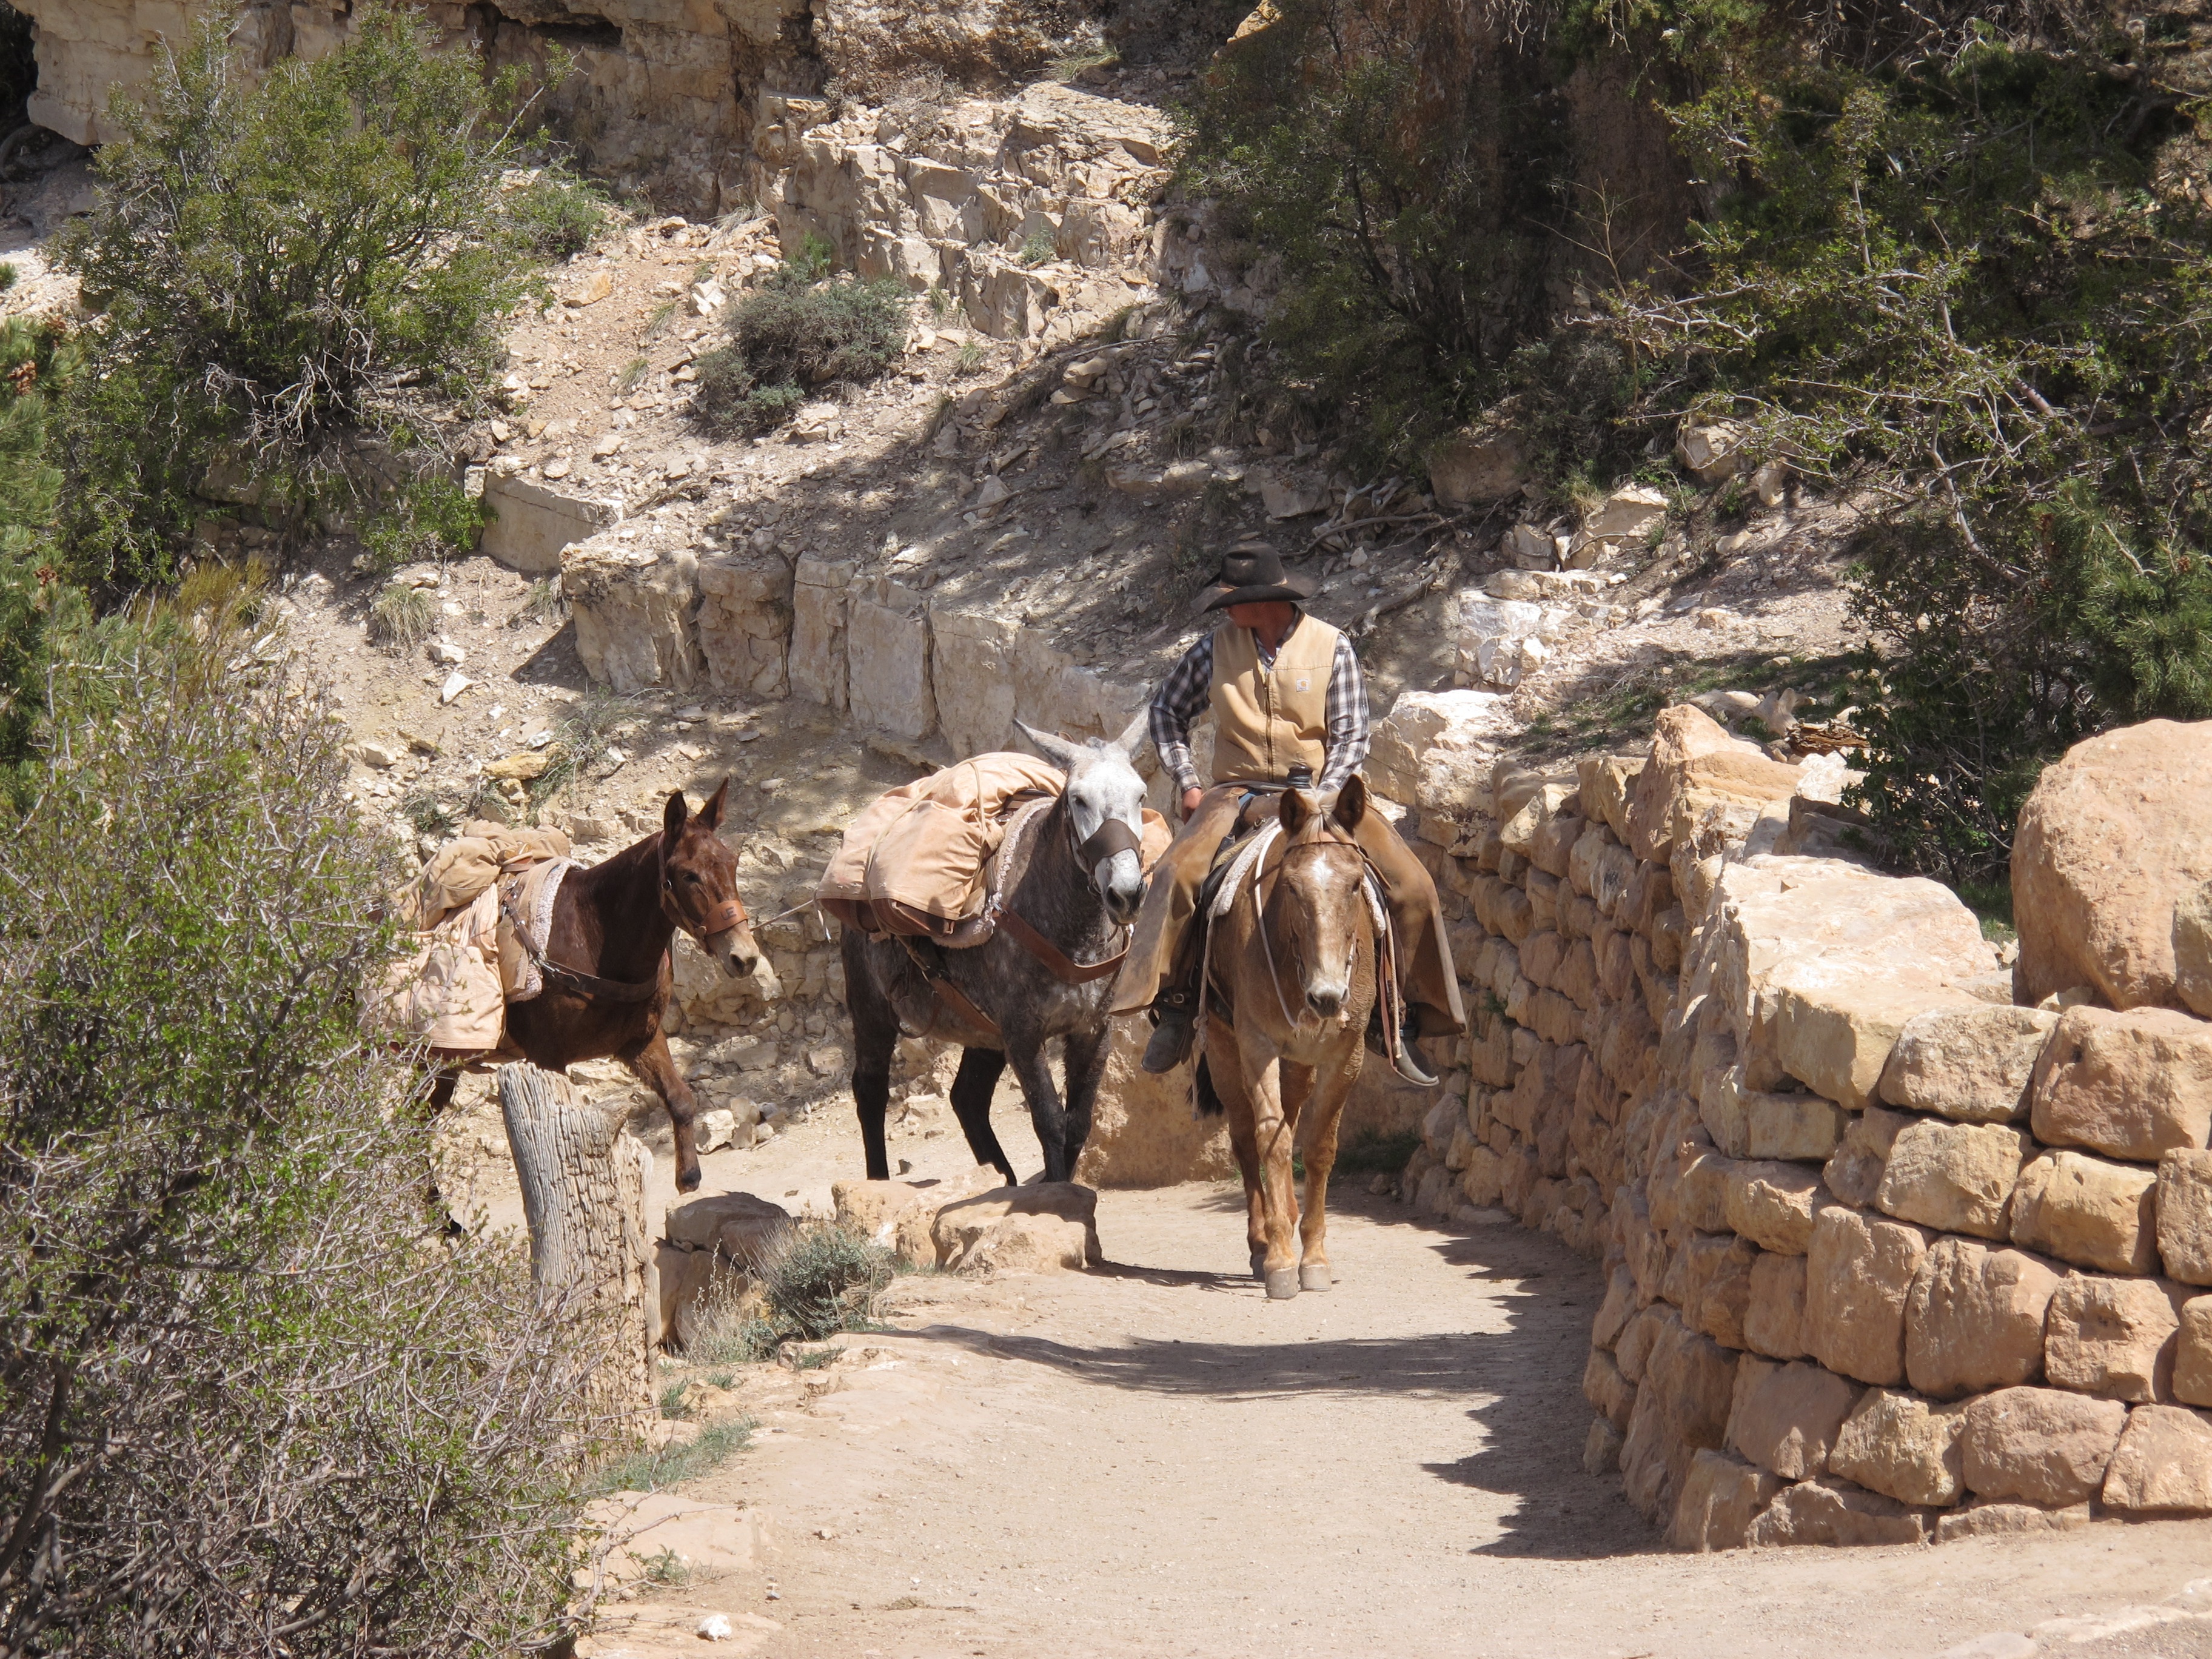
wilderness, adventure, wildlife, zoo, scenic, grand canyon, arizona, safari, guide, wadi, mule, pack animal